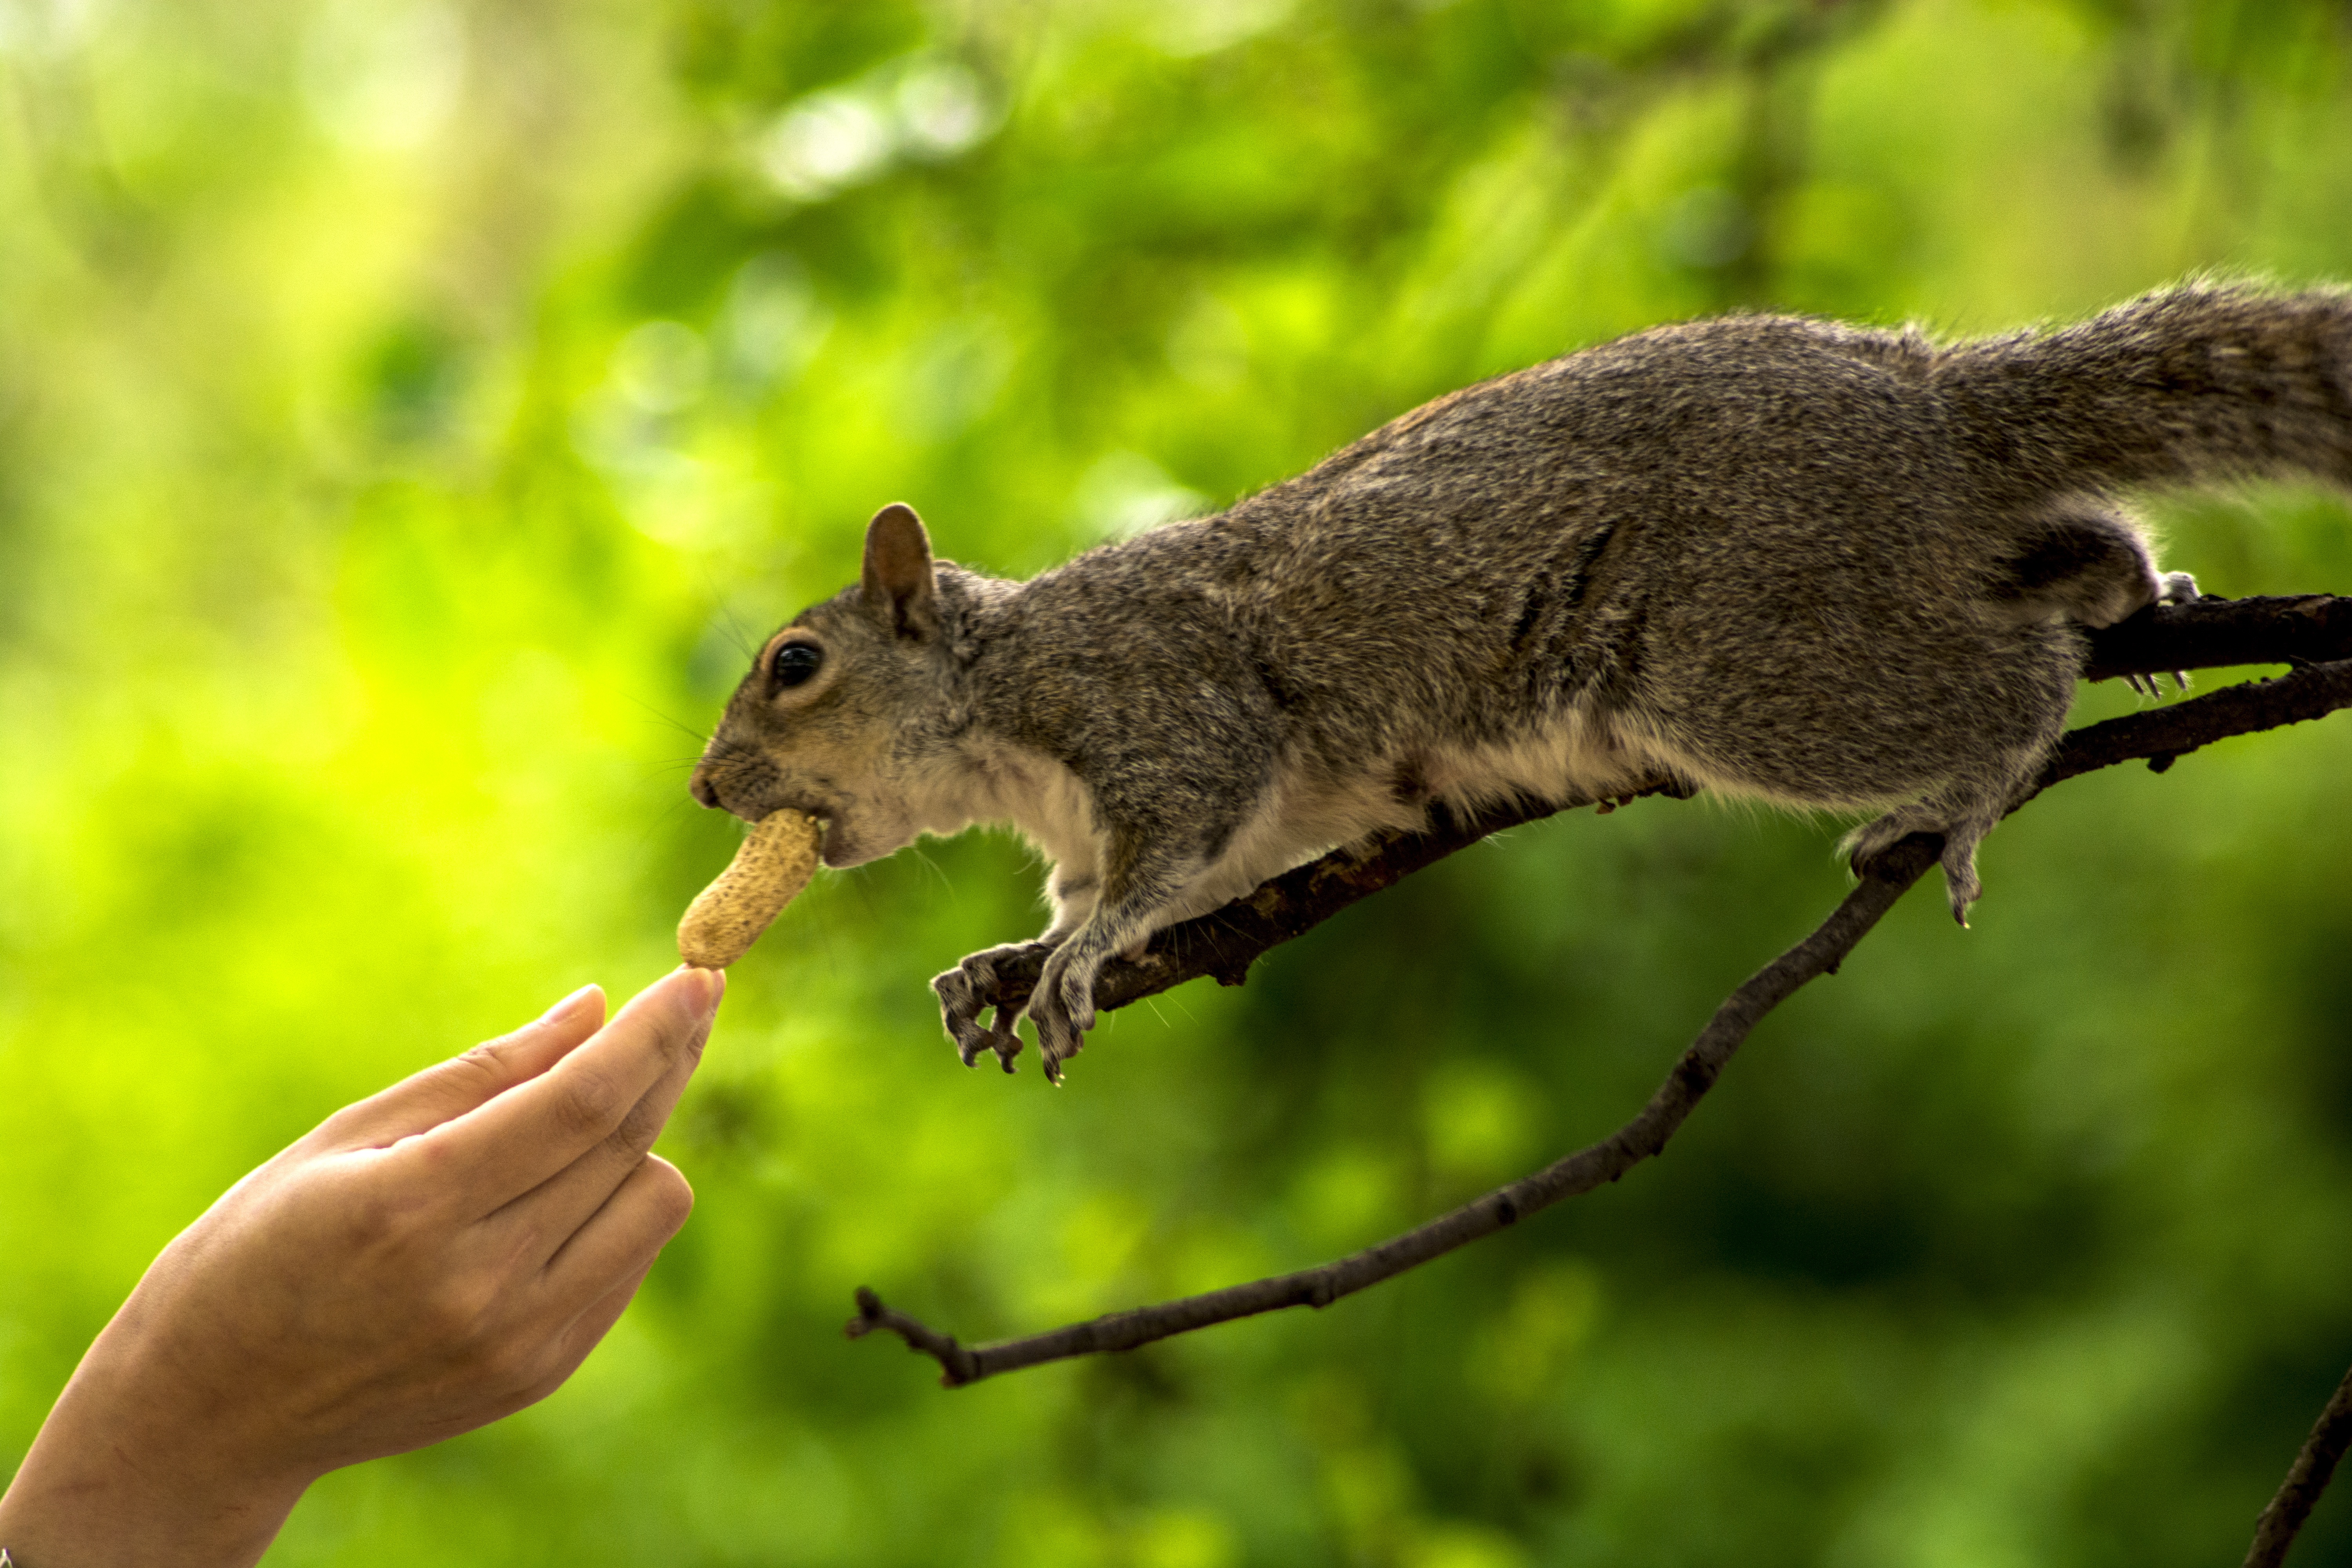
hand, nature, branch, animal, wildlife, fur, natural, brown, mammal, squirrel, rodent, fauna, feeding, eating, vertebrate, marsupial